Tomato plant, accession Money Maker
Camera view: vertical (180 deg); turntable rotation: 30 degrees
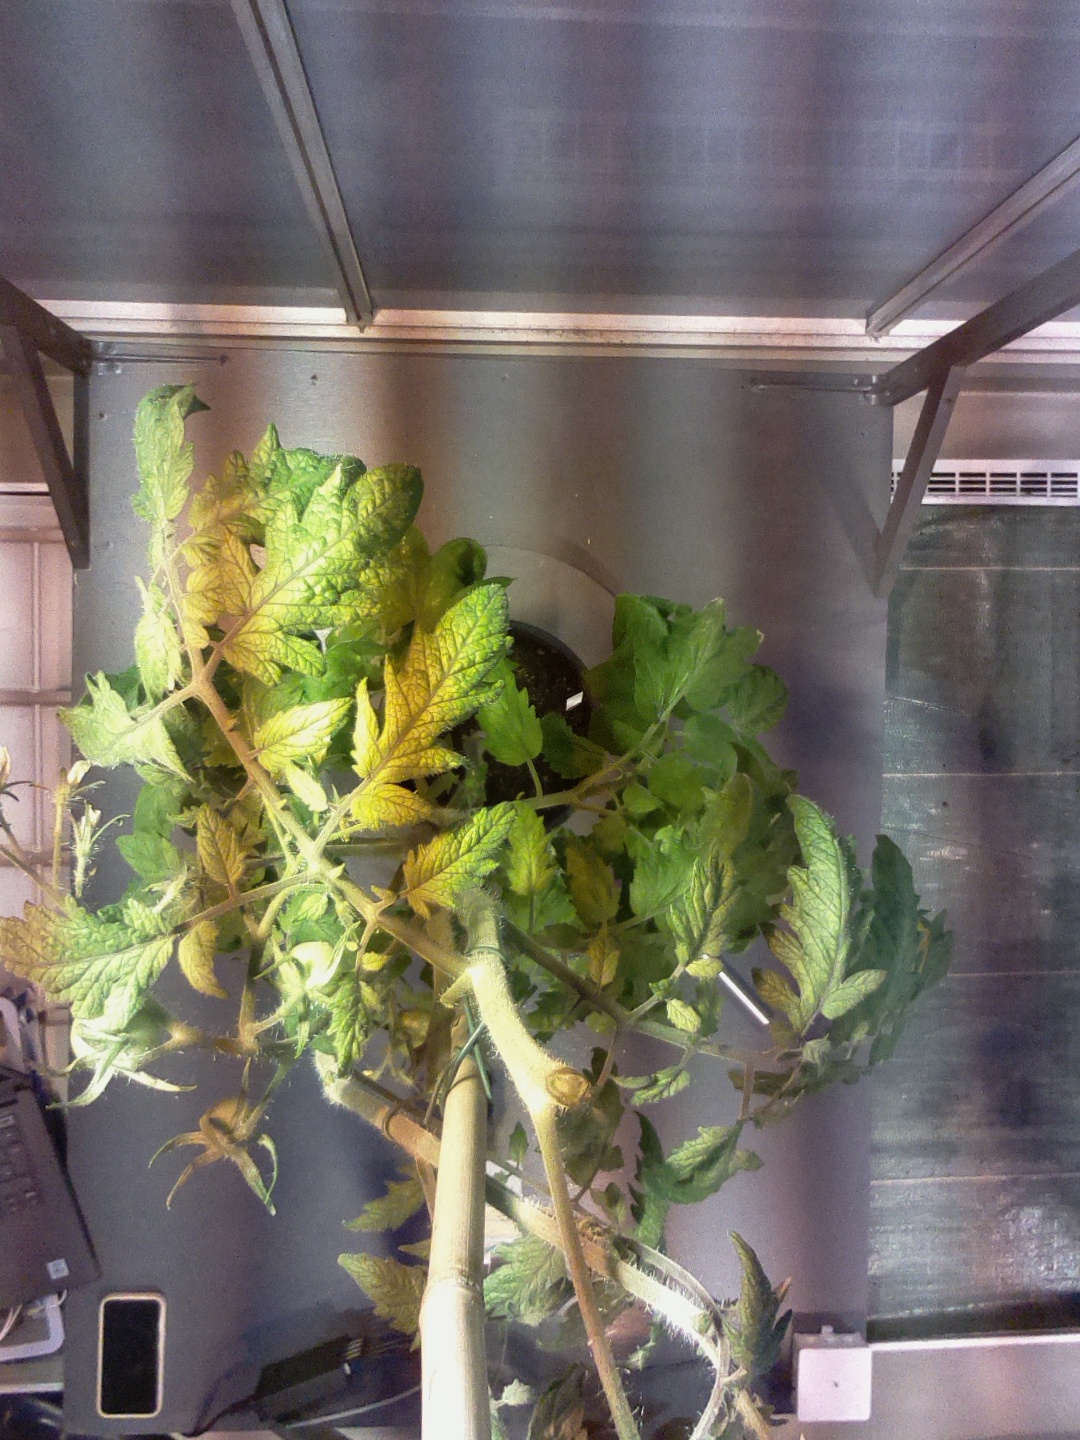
BBCH growth stage 74: 40%-50% of final fruit size